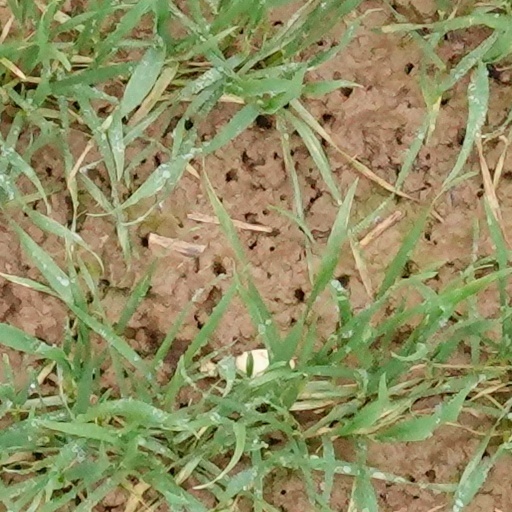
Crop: wheat